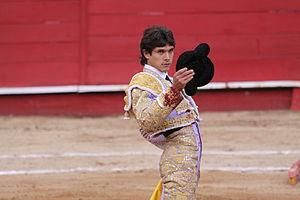
La montera est la coiffe traditionnelle des toreros à pied. C’est une toque noire, d’aspect « frisé » prolongée de chaque côté par deux boursouflures. On considère qu’elle a été inventée par Francisco Montes vers 1830.
Sébastien Castella, né le 31 janvier 1983 à Béziers, est un matador français.
Dans le monde de la tauromachie, le brindis est un geste de dédicace par lequel le matador offre la mort du taureau au public, à une personne, à un groupe, à une entité ou à un mort.
La corrida est une forme de course de taureaux consistant en un combat entre un homme et un taureau, à l'issue duquel le taureau est mis à mort ou, exceptionnellement, gracié. Elle est pratiquée essentiellement en Espagne, au Portugal, dans le Midi de la France et dans certains États d'Amérique latine.